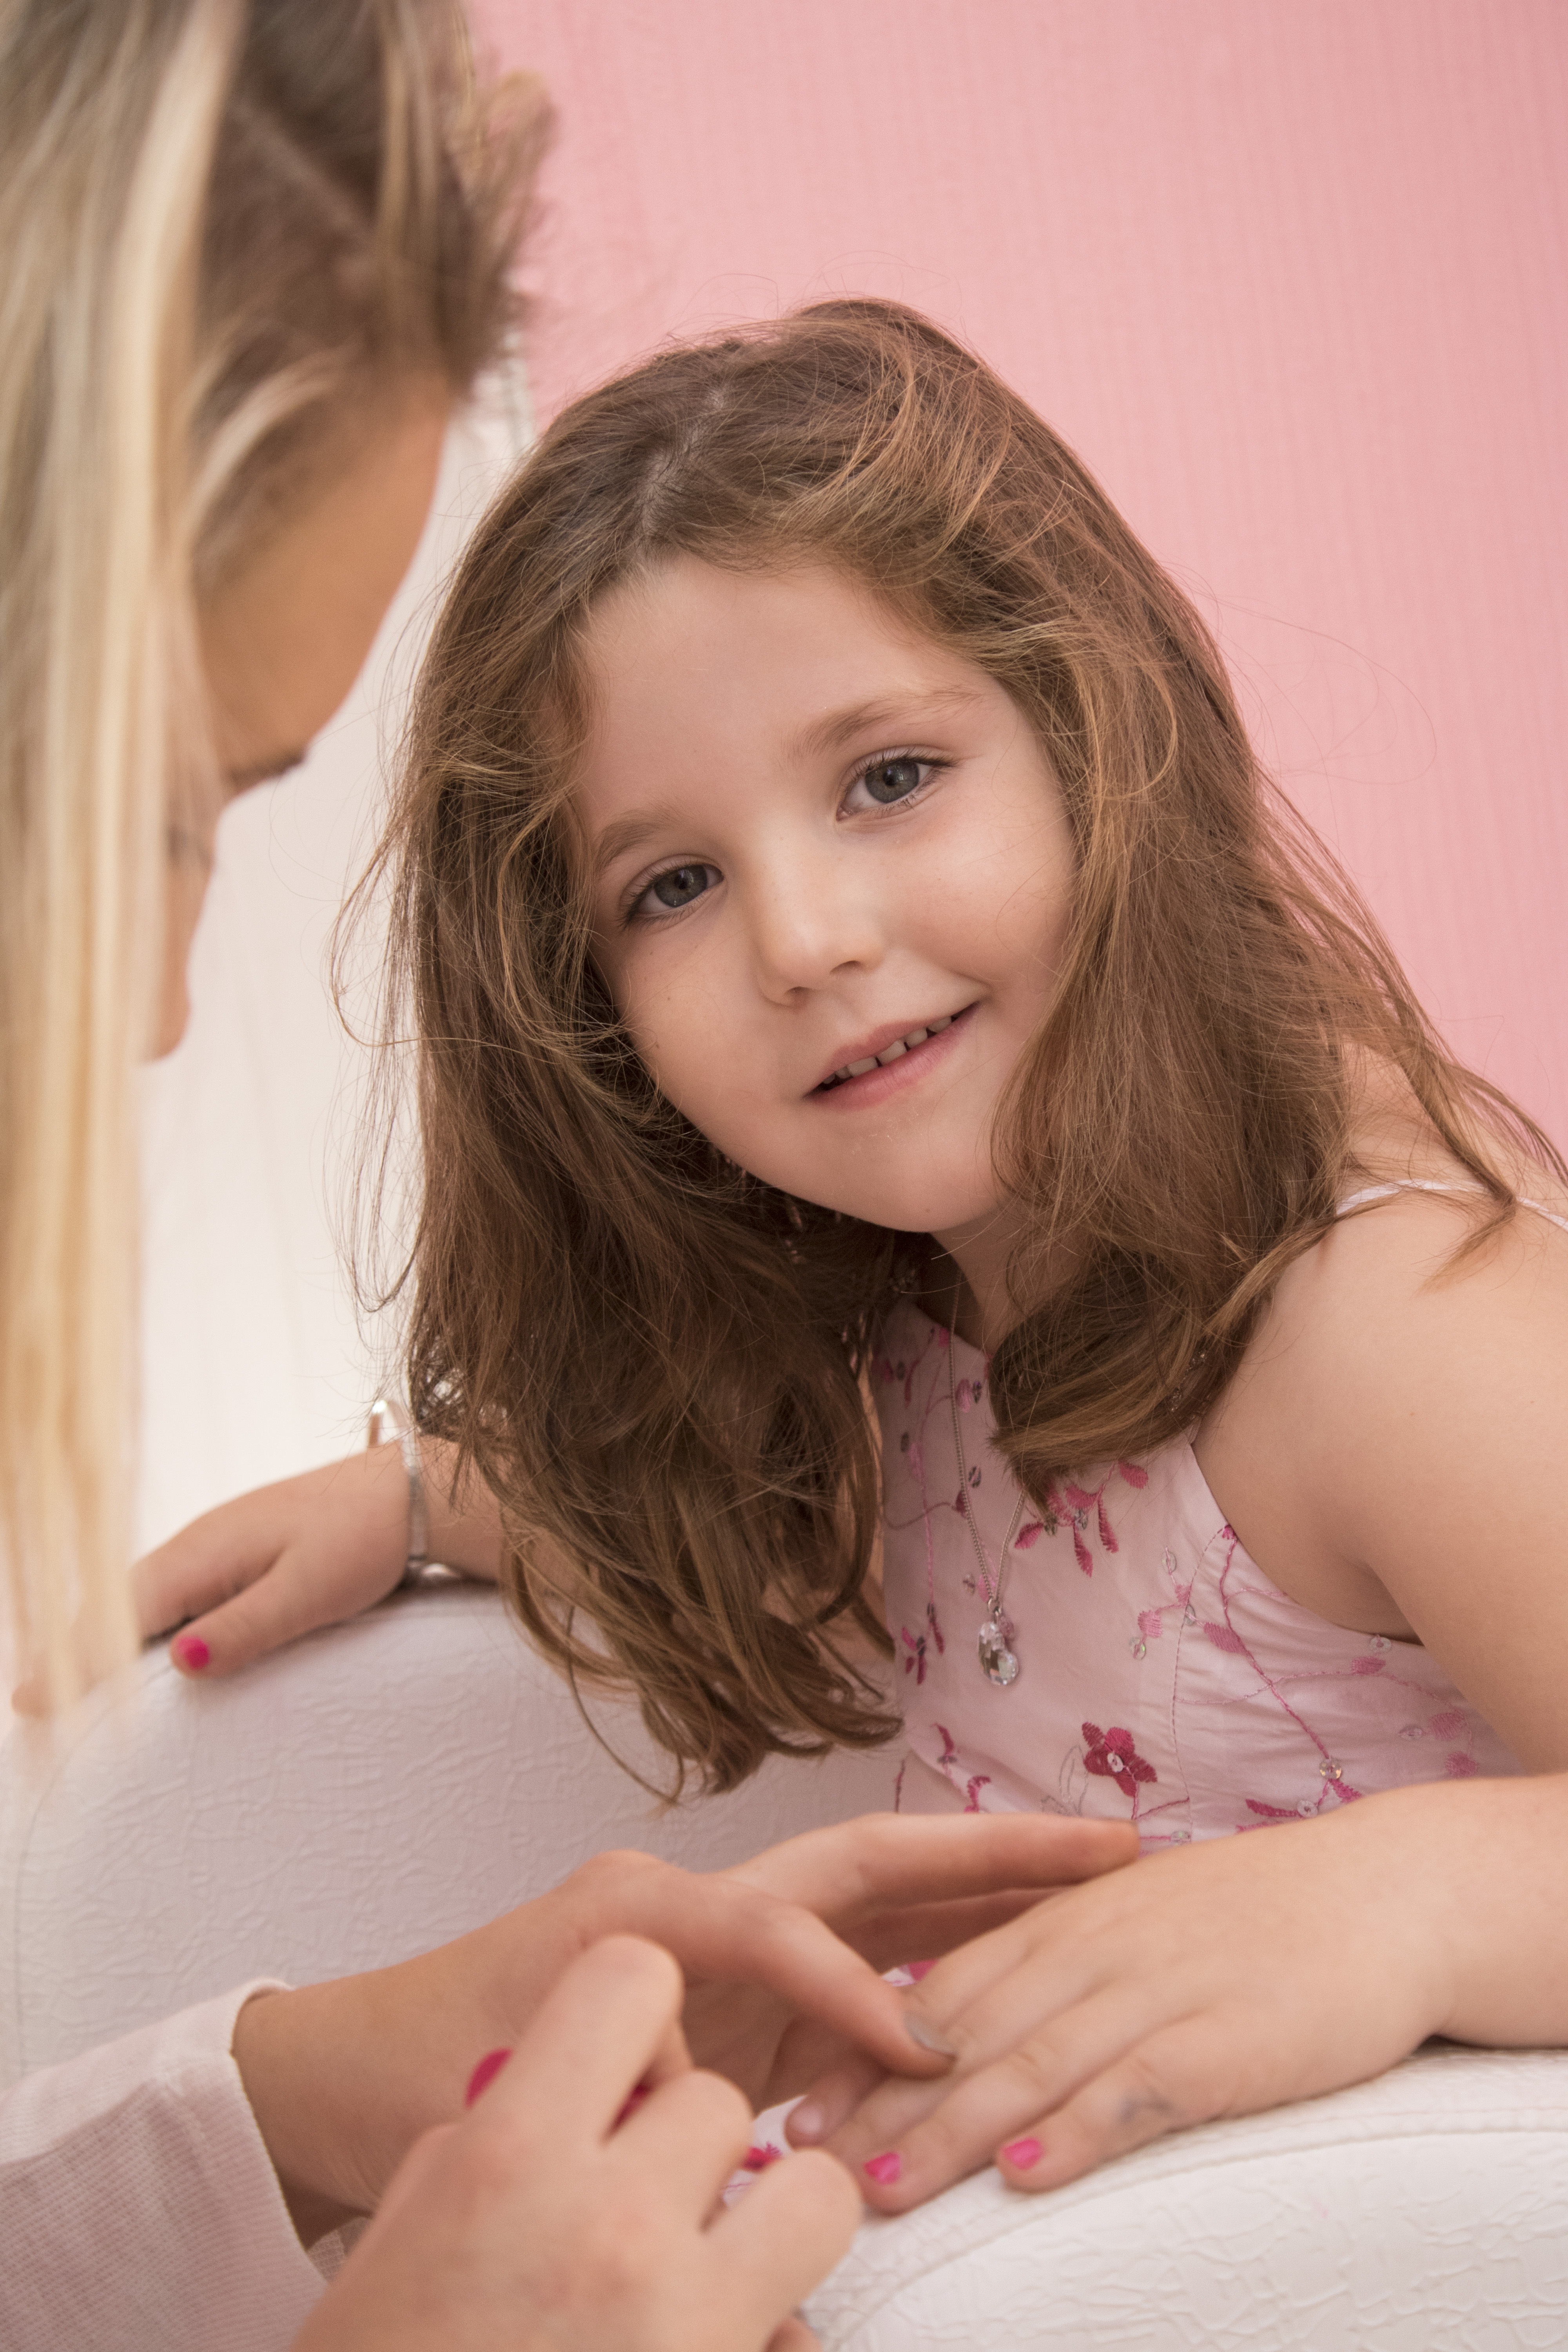
person, girl, hair, photography, leg, brunette, portrait, model, fashion, hairstyle, makeup, mouth, long hair, human body, face, eye, skin, beauty, blond, nails, photo shoot, brown hair, portrait photography